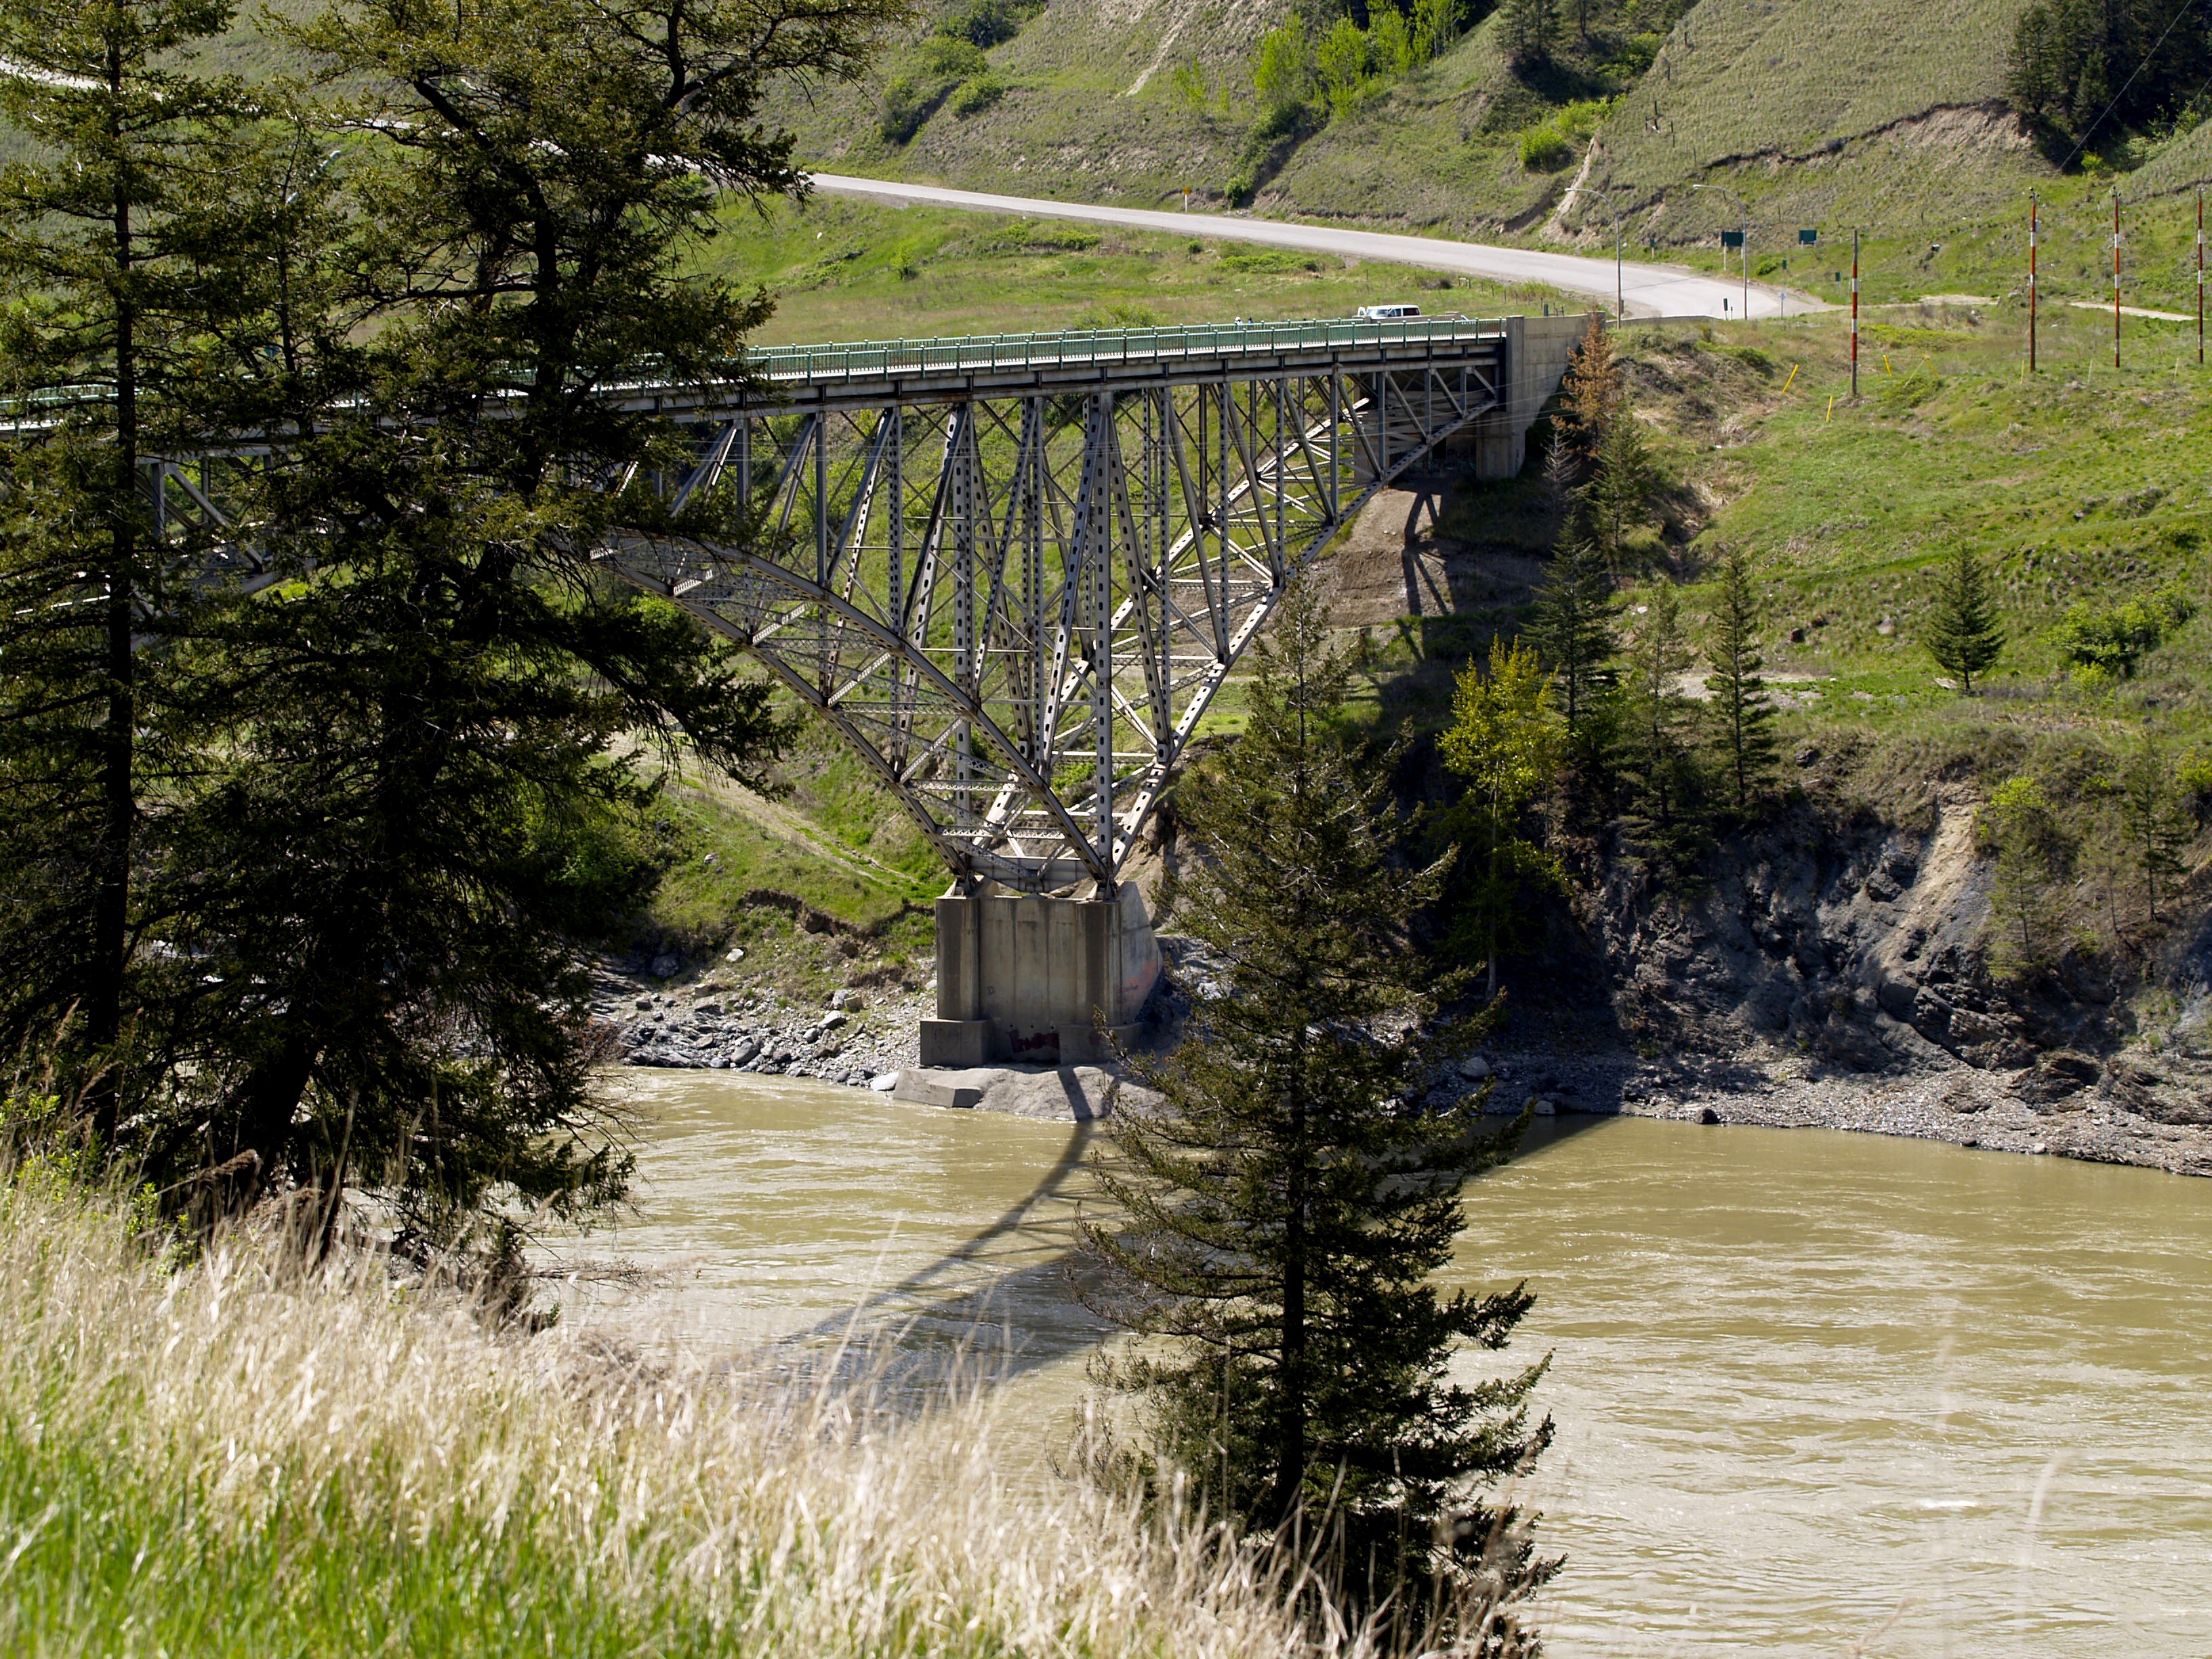
landscape, tree, water, nature, bridge, river, steel, suspension bridge, scenery, reservoir, trees, hills, canada, watercourse, british columbia, fraser river, water resources